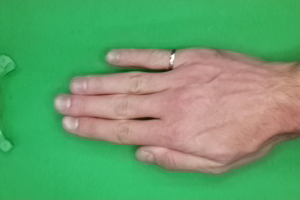
Label: paper